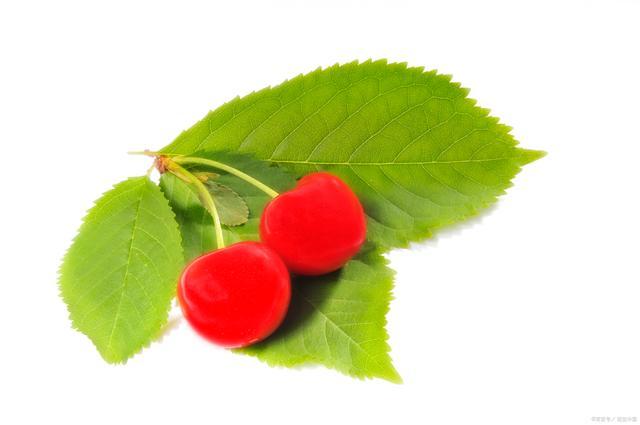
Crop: cherry
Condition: healthy